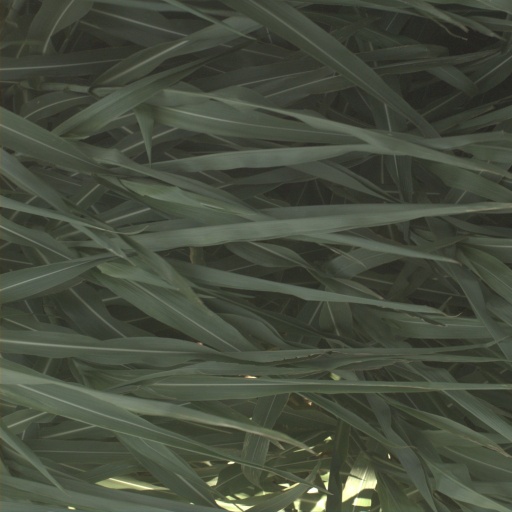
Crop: sorghum